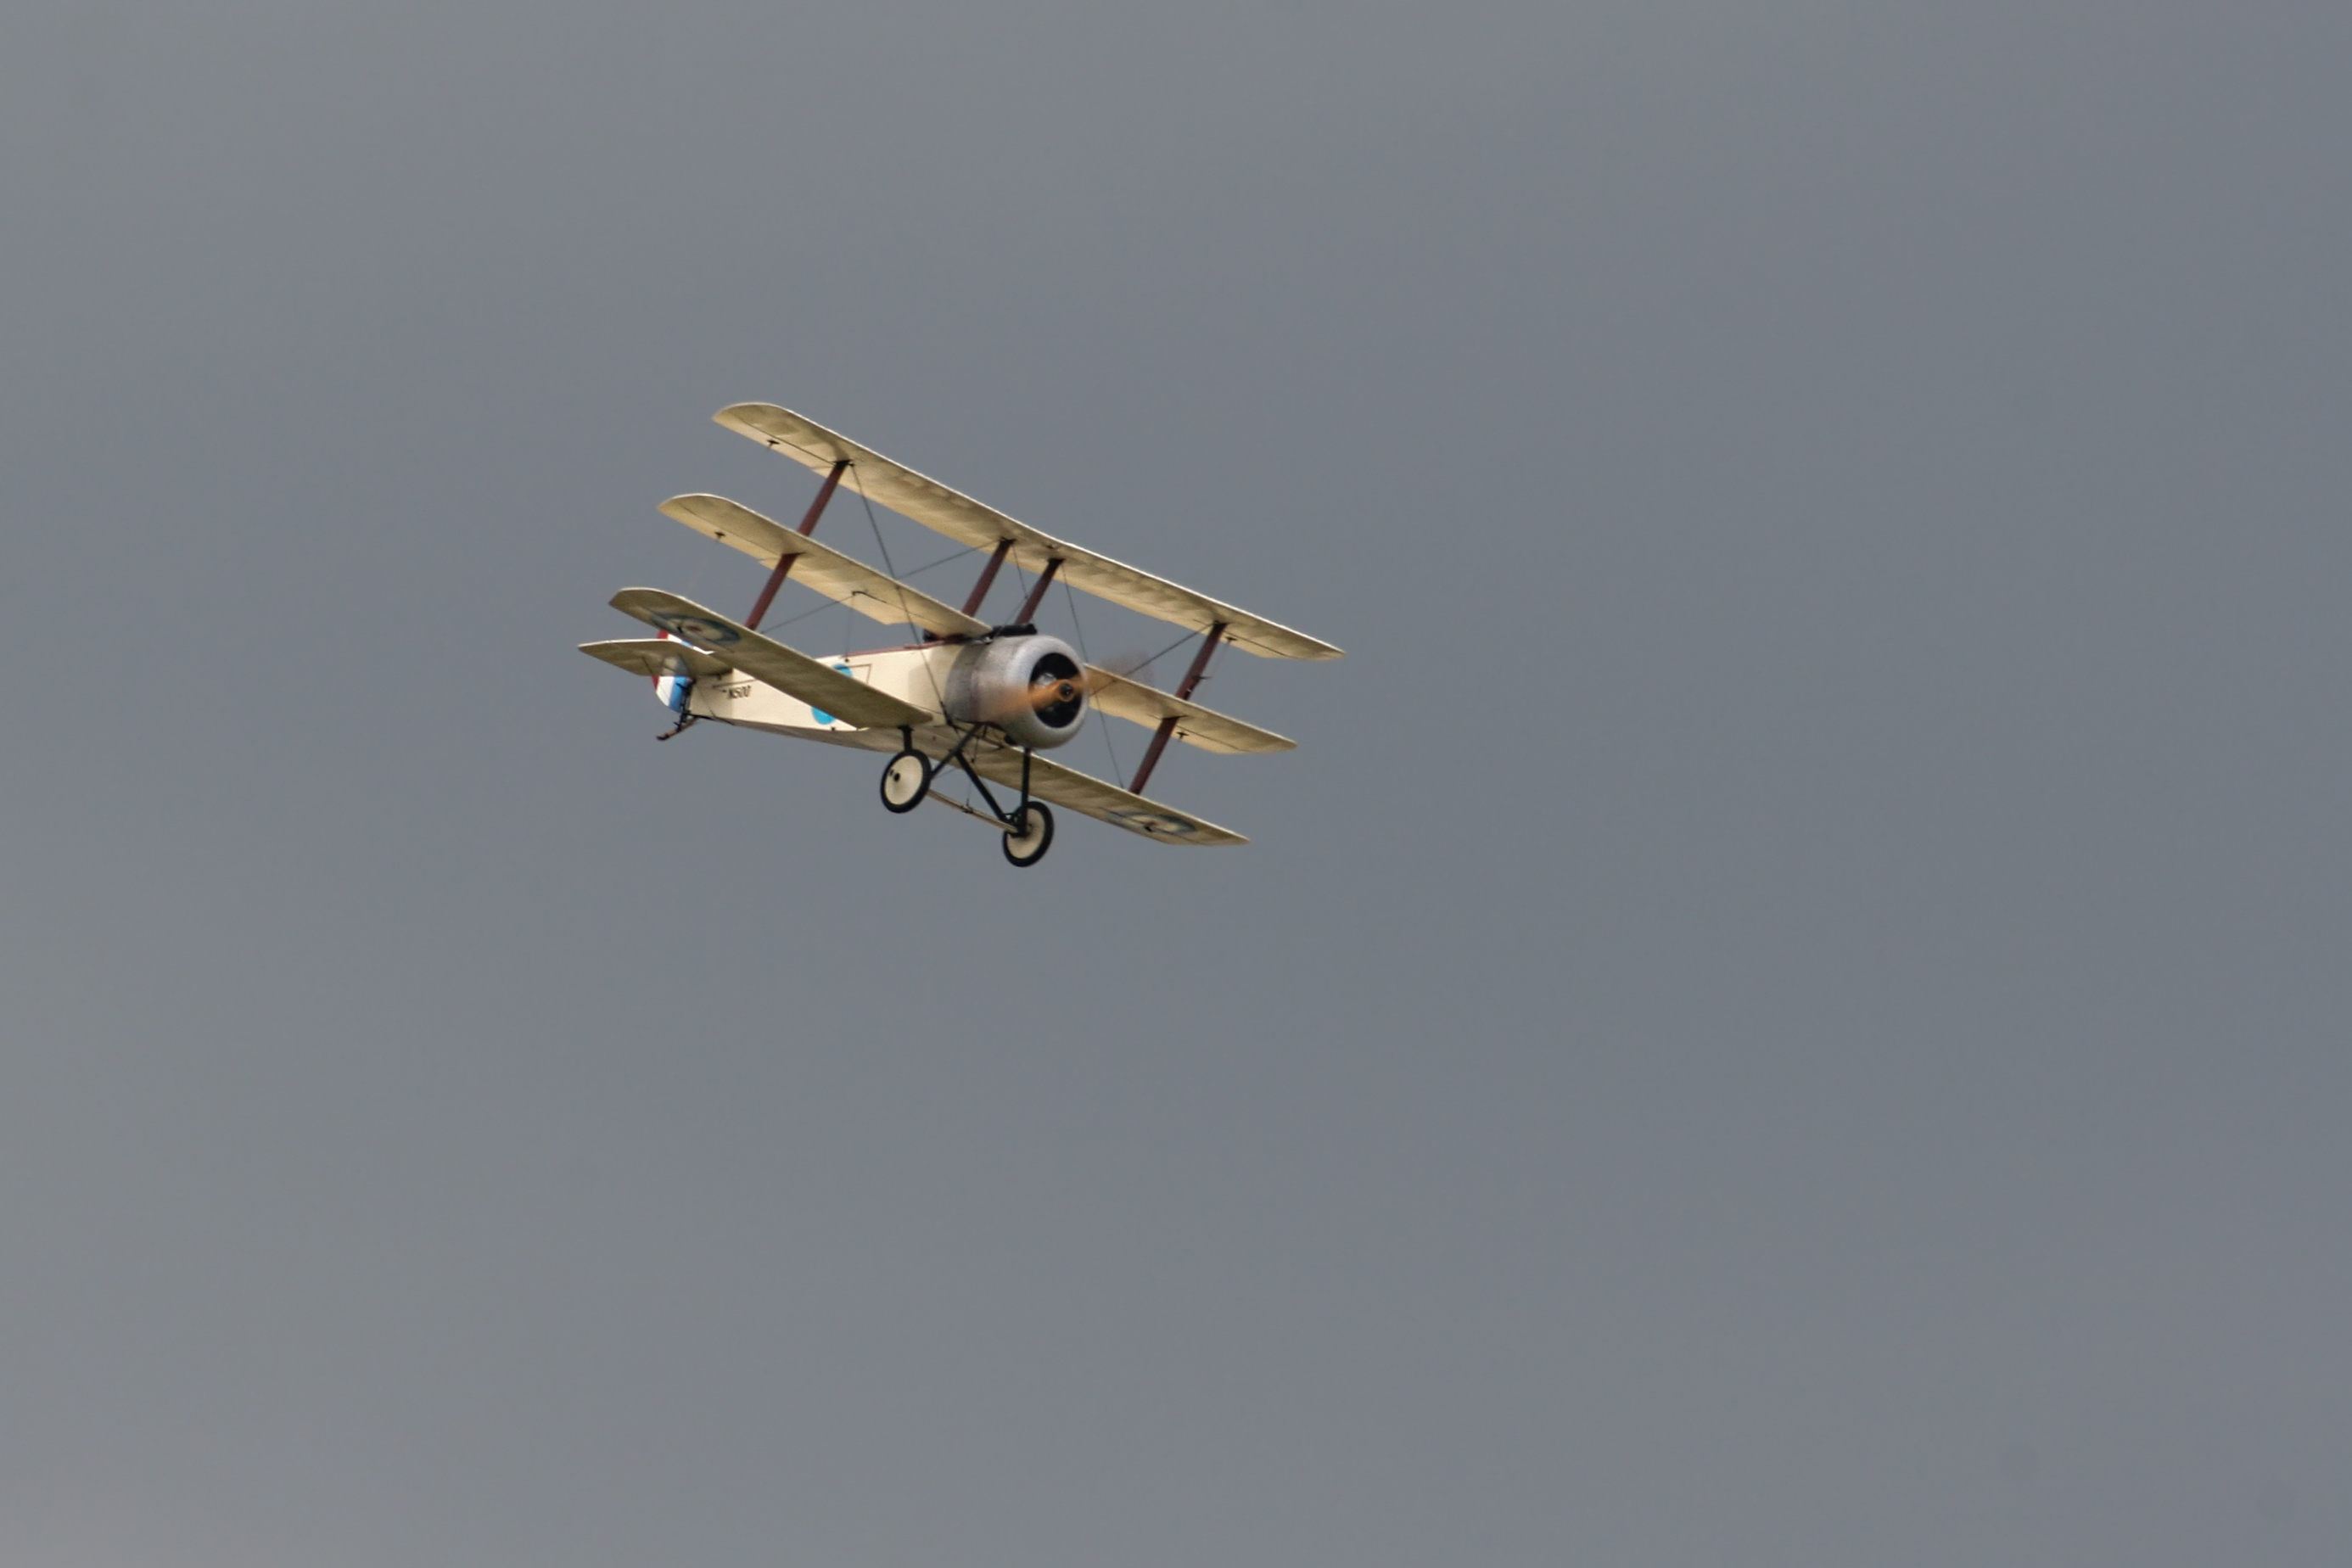
wing, flying, airplane, plane, aircraft, vehicle, aviation, flight, overcast, helicopter, three, wings, wheels, amazing, day, tri, airshow, biplane, triplane, awesome, farnborough, farnboroughairshow, superb, air show, aerobatics, atmosphere of earth, aircraft engine, helicopter rotor